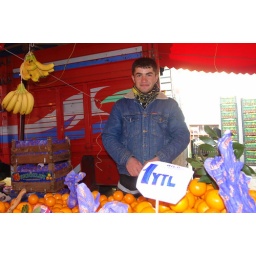
The fruit and veg market in Bursa